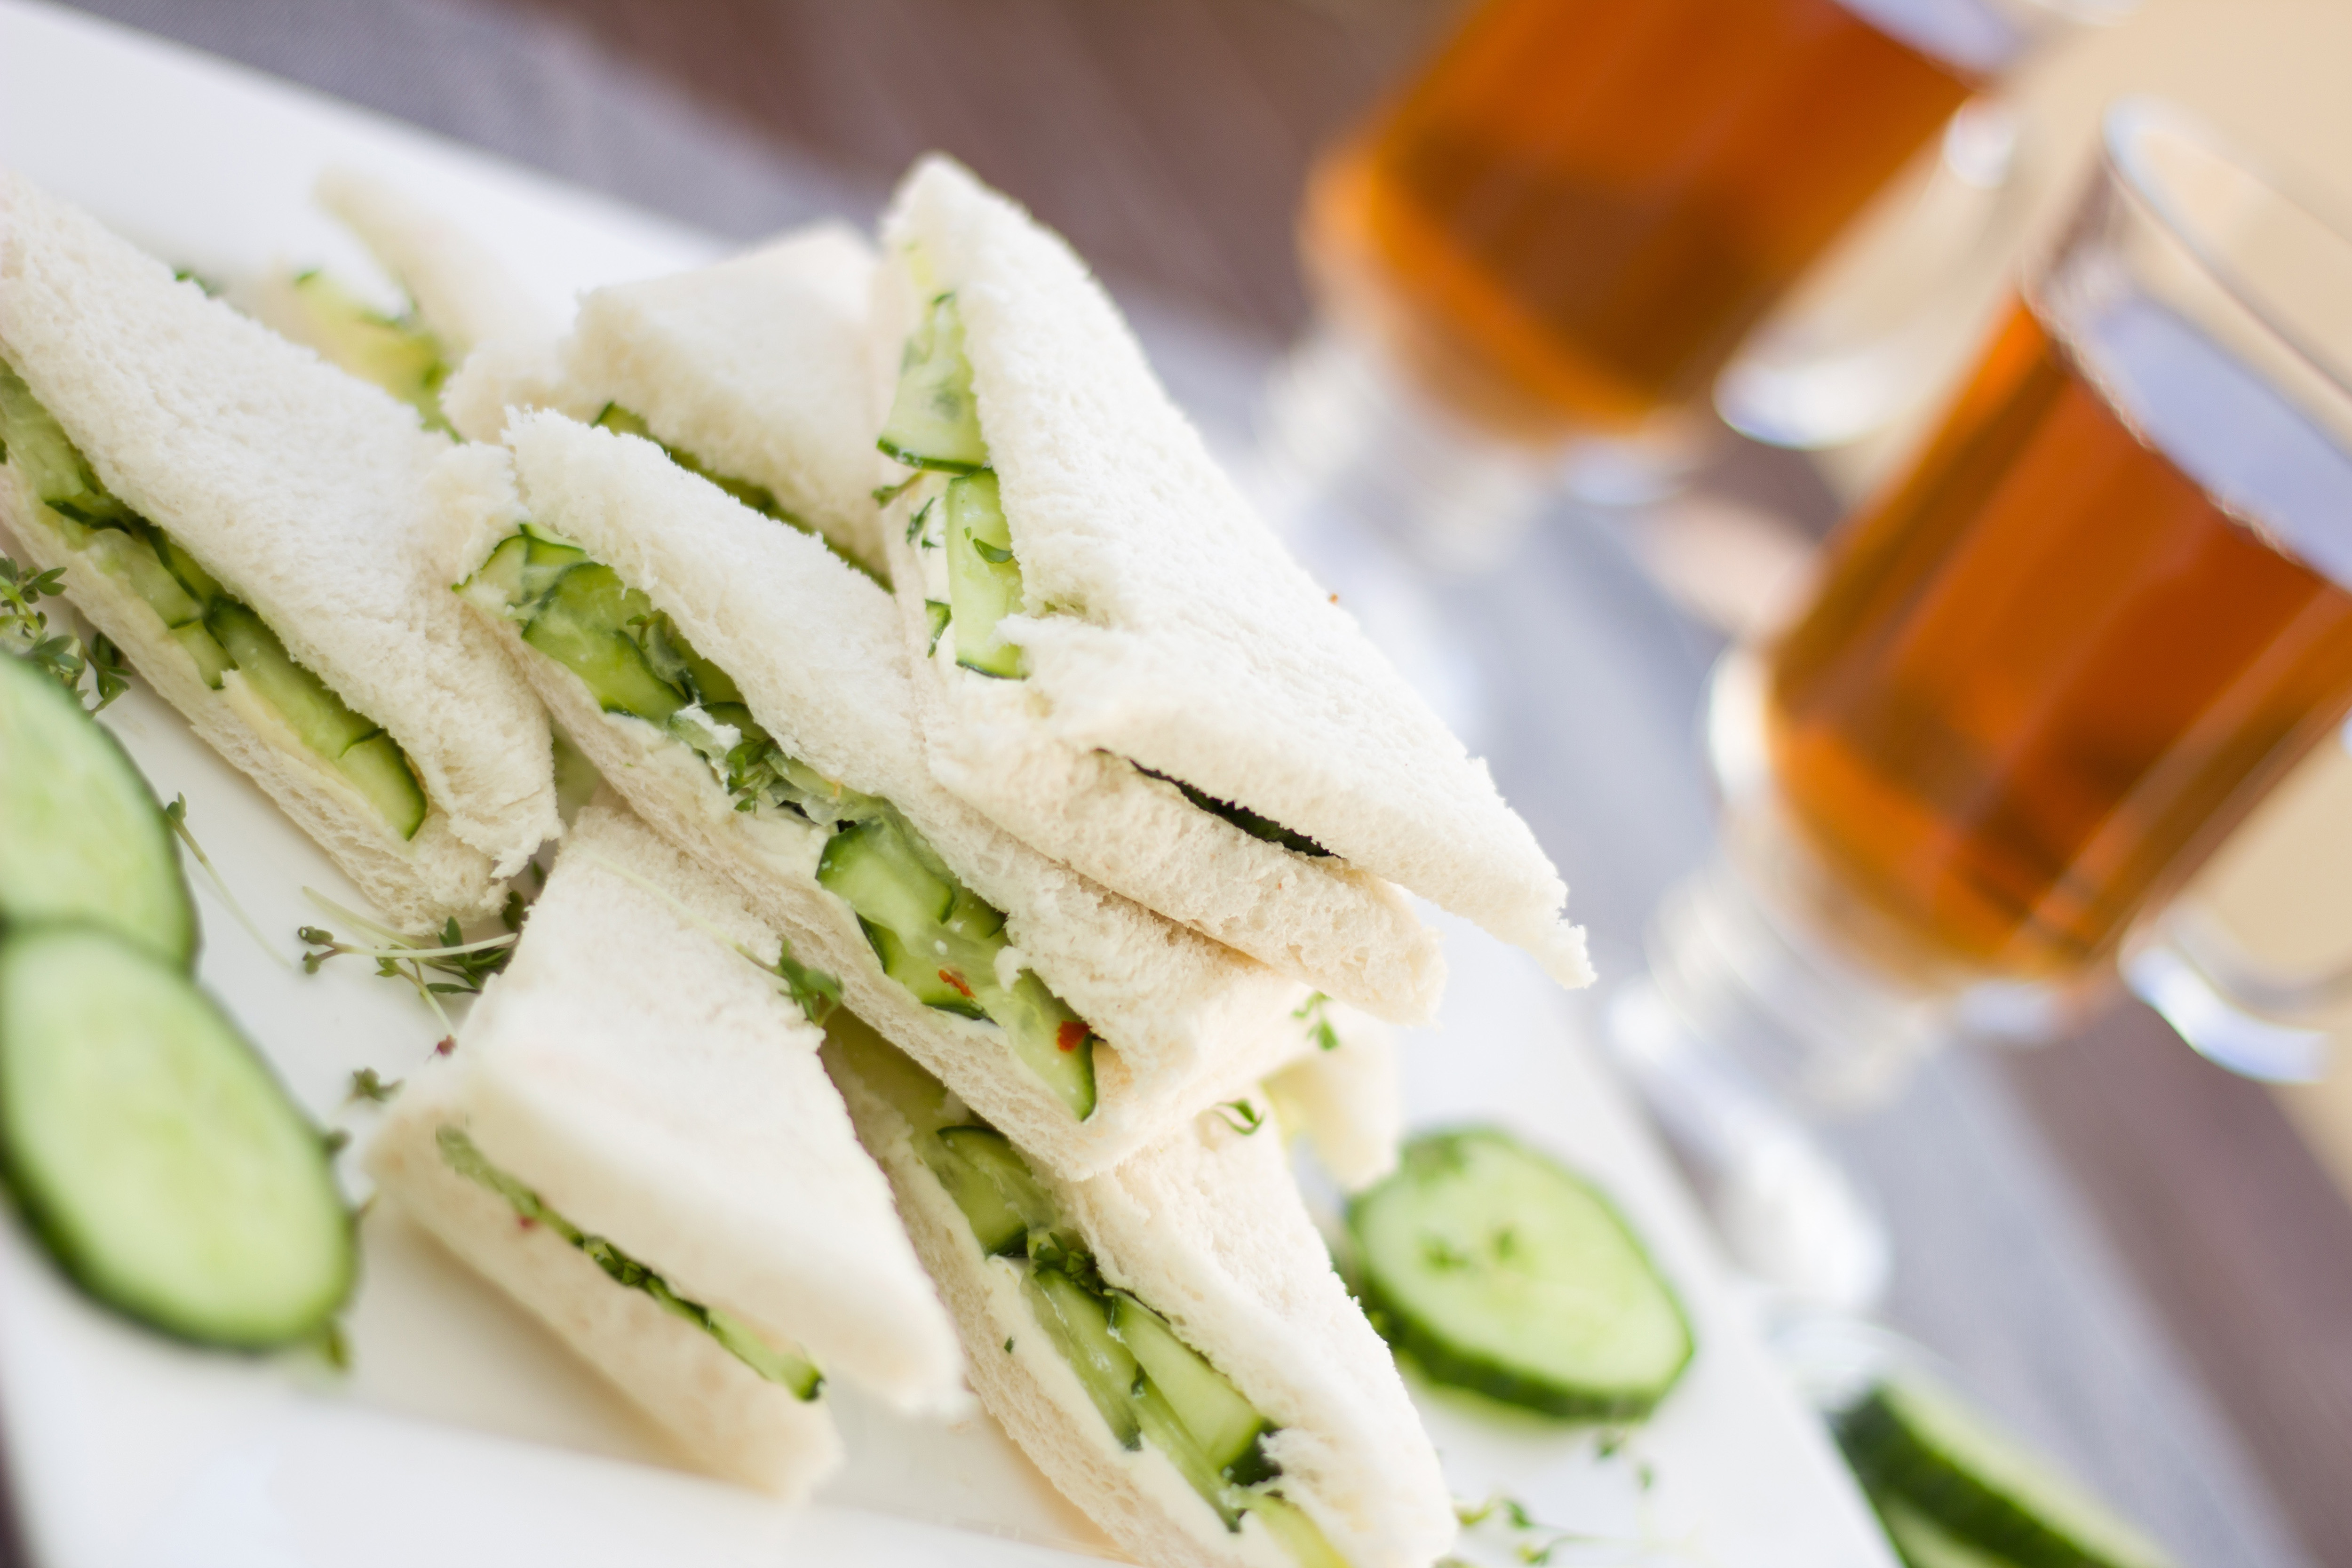
food, dish, ingredient, cuisine, produce, vegetable, plant, cucumber, sandwich, side dish